Édouard Lalo

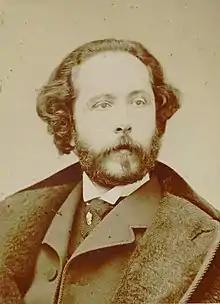
Photograph of Lalo, c. 1865

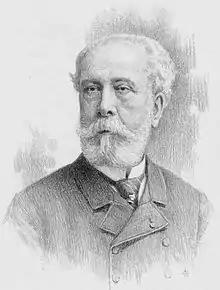
Lalo in 1891 (engraving by Richard Paraire)

Édouard-Victoire-Antoine Lalo (27 January 182322 April 1892) was a French composer, violist, violinist, and academic teacher. His most celebrated piece is the "Symphonie Espagnole", a five-movement concerto for violin and orchestra that remains a popular work in the standard repertoire.